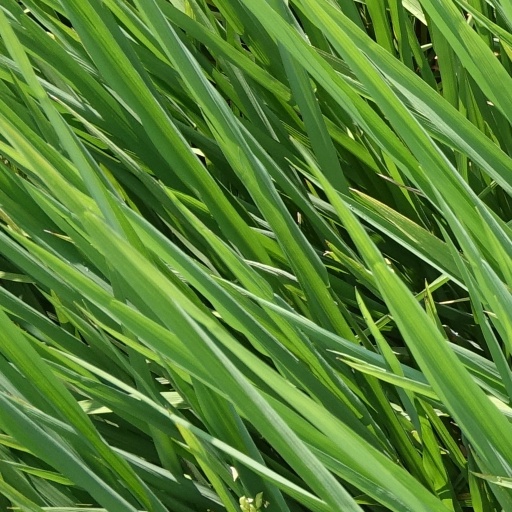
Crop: rice